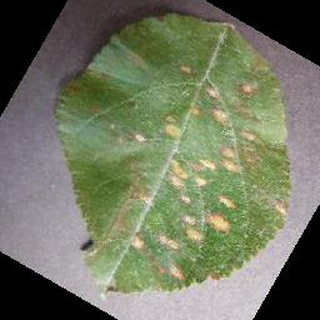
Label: apple_cedar_apple_rust